Sabu (wrestler)

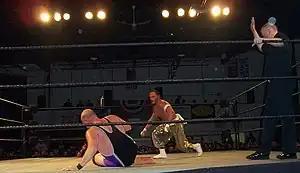
Sabu wrestling C. W. Anderson at the ECW Arena in June 2006

Towards the end of July, Sabu began to talk on camera for himself – instead of using a go between – and demanded a shot at Big Show's ECW World Championship which Paul Heyman refused to grant him in order to "protect" his champion. Instead, he forced him into a match against the returning Kurt Angle to determine a number one contender, which ended in a no contest after interference from the returning Van Dam. On the August 15 episode of "ECW", Sabu defeated Van Dam in a ladder match to earn the title match against Big Show at SummerSlam on August 20, which he lost. At Survivor Series on November 26, Sabu was a part of Team Cena (John Cena, Bobby Lashley, Kane and Van Dam), defeating Team Big Show (Big Show, Montel Vontavious Porter, Finlay, Test and Umaga); he eliminated Test but was eliminated by Big Show. At December to Dismember on December 3, Sabu was originally set to appear in the main event, an Extreme Elimination Chamber match for the ECW World Championship, but was "taken out" and replaced by Hardcore Holly. The following episode on "ECW", after Punk and Van Dam defeated Test and Holly in a match they dedicated to Sabu, Heyman and his security team came out and beat them down until Sabu, with a heavily wrapped arm, returned to save them.